Main Customs Office (Munich)

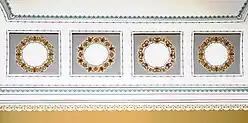
Stencil painting in the revision office, reconstructed from photos and color finds

In the office associated with the upper revision room, the stencil painting was rebuilt by church painter Peter Hippelein, following the discovery of paint remains under later layers of paint and reference to historical photographs from the construction period. After consultation with the State Office for the Preservation of Historical Monuments, the impression of the glazing of the light well, which had been closed in the meantime, was suggested by painted-on glass blocks. The coffered paneling, in vibrant and fresh hues, was reinstated to restore the original character of an "upscale bureau." Recapturing the ambiance of the era.